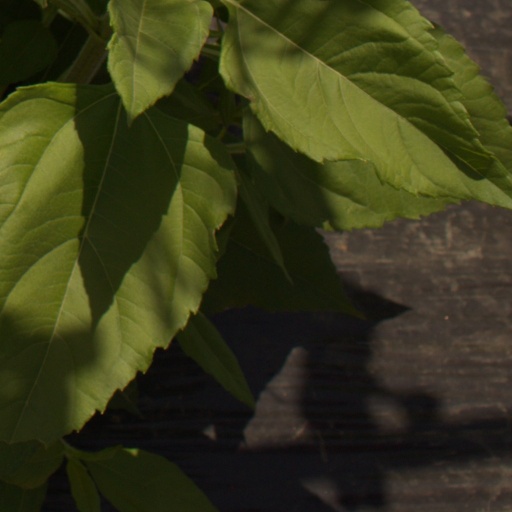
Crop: Jerusalem artichoke